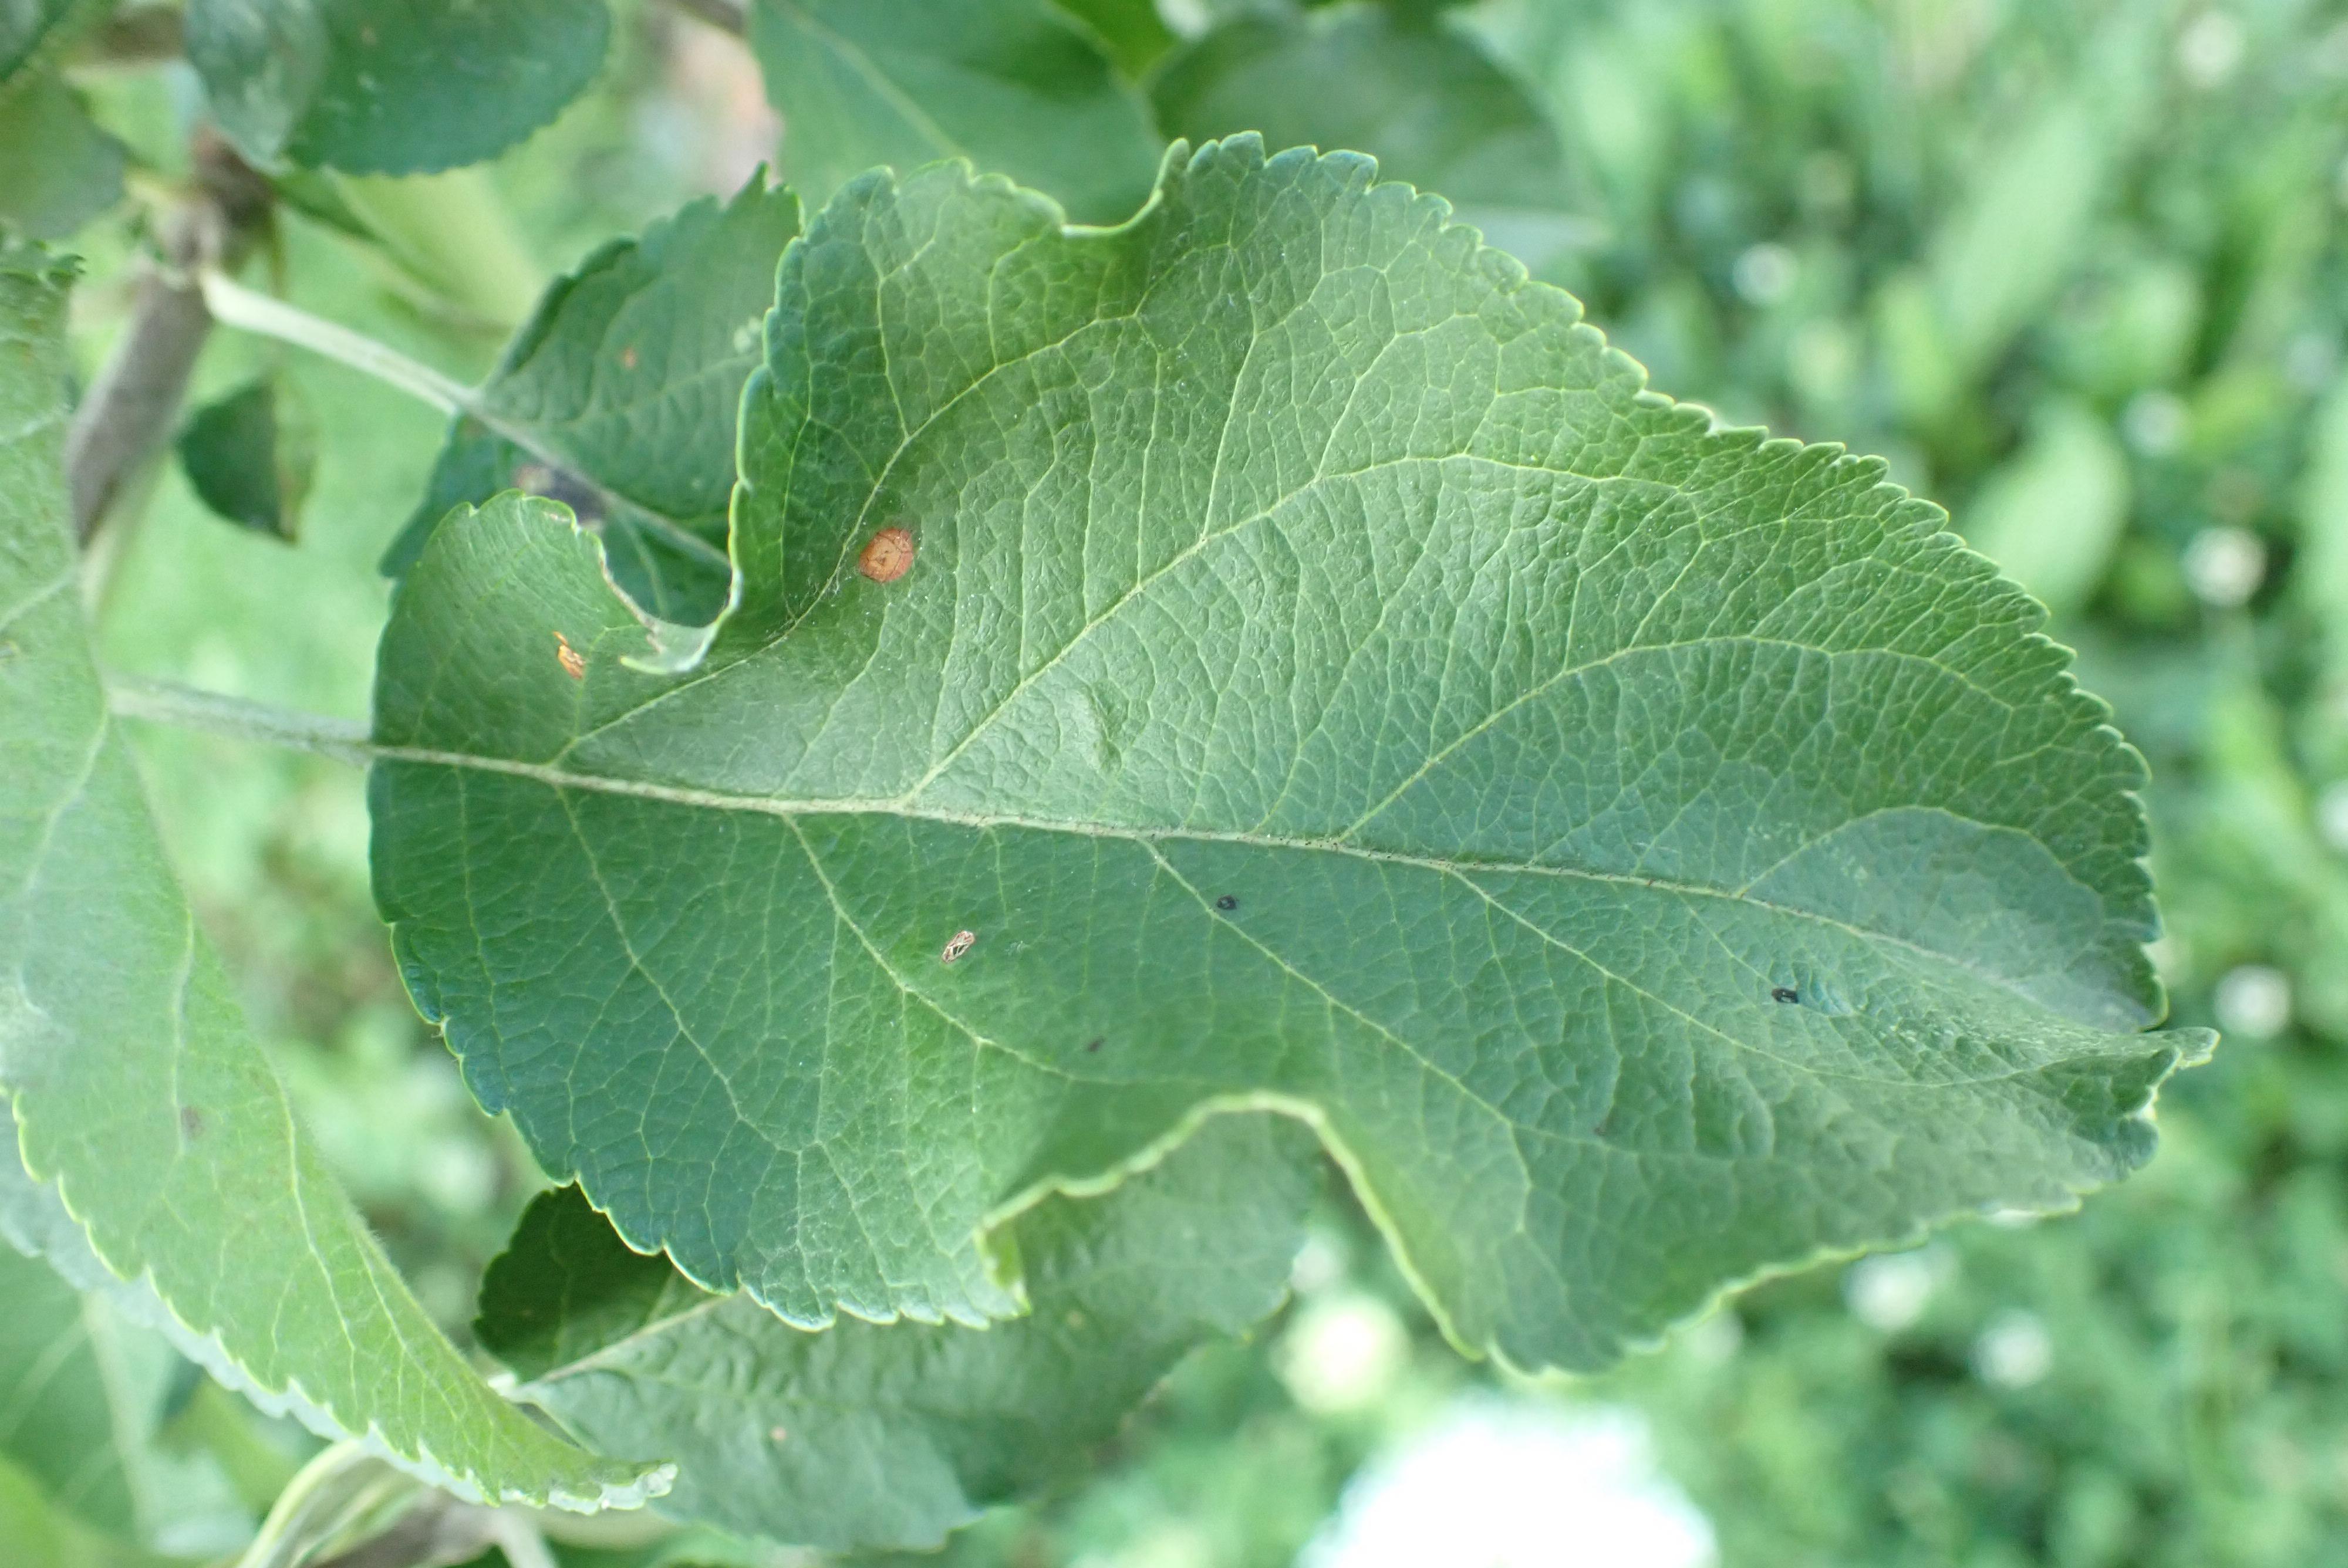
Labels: frog_eye_leaf_spot